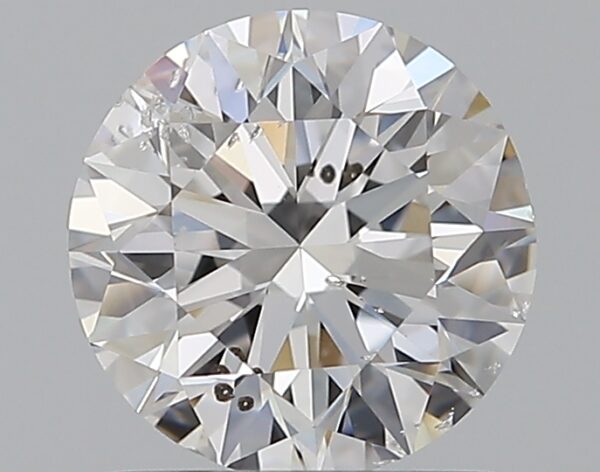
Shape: round
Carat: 1.01
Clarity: SI2
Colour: D
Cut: EX
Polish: EX
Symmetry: VG
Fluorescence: F
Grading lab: GIA
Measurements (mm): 6.35 x 6.41 x 3.99